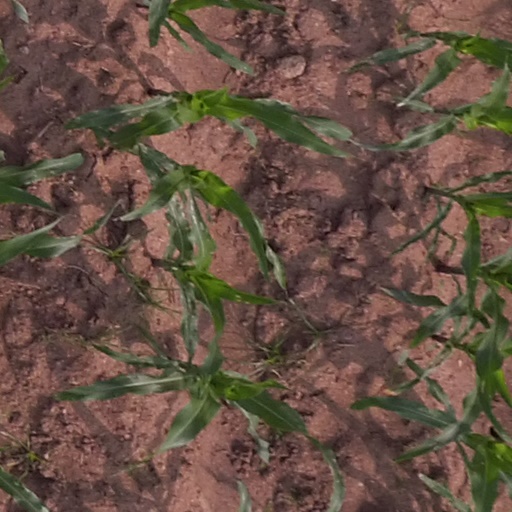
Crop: maize; corn